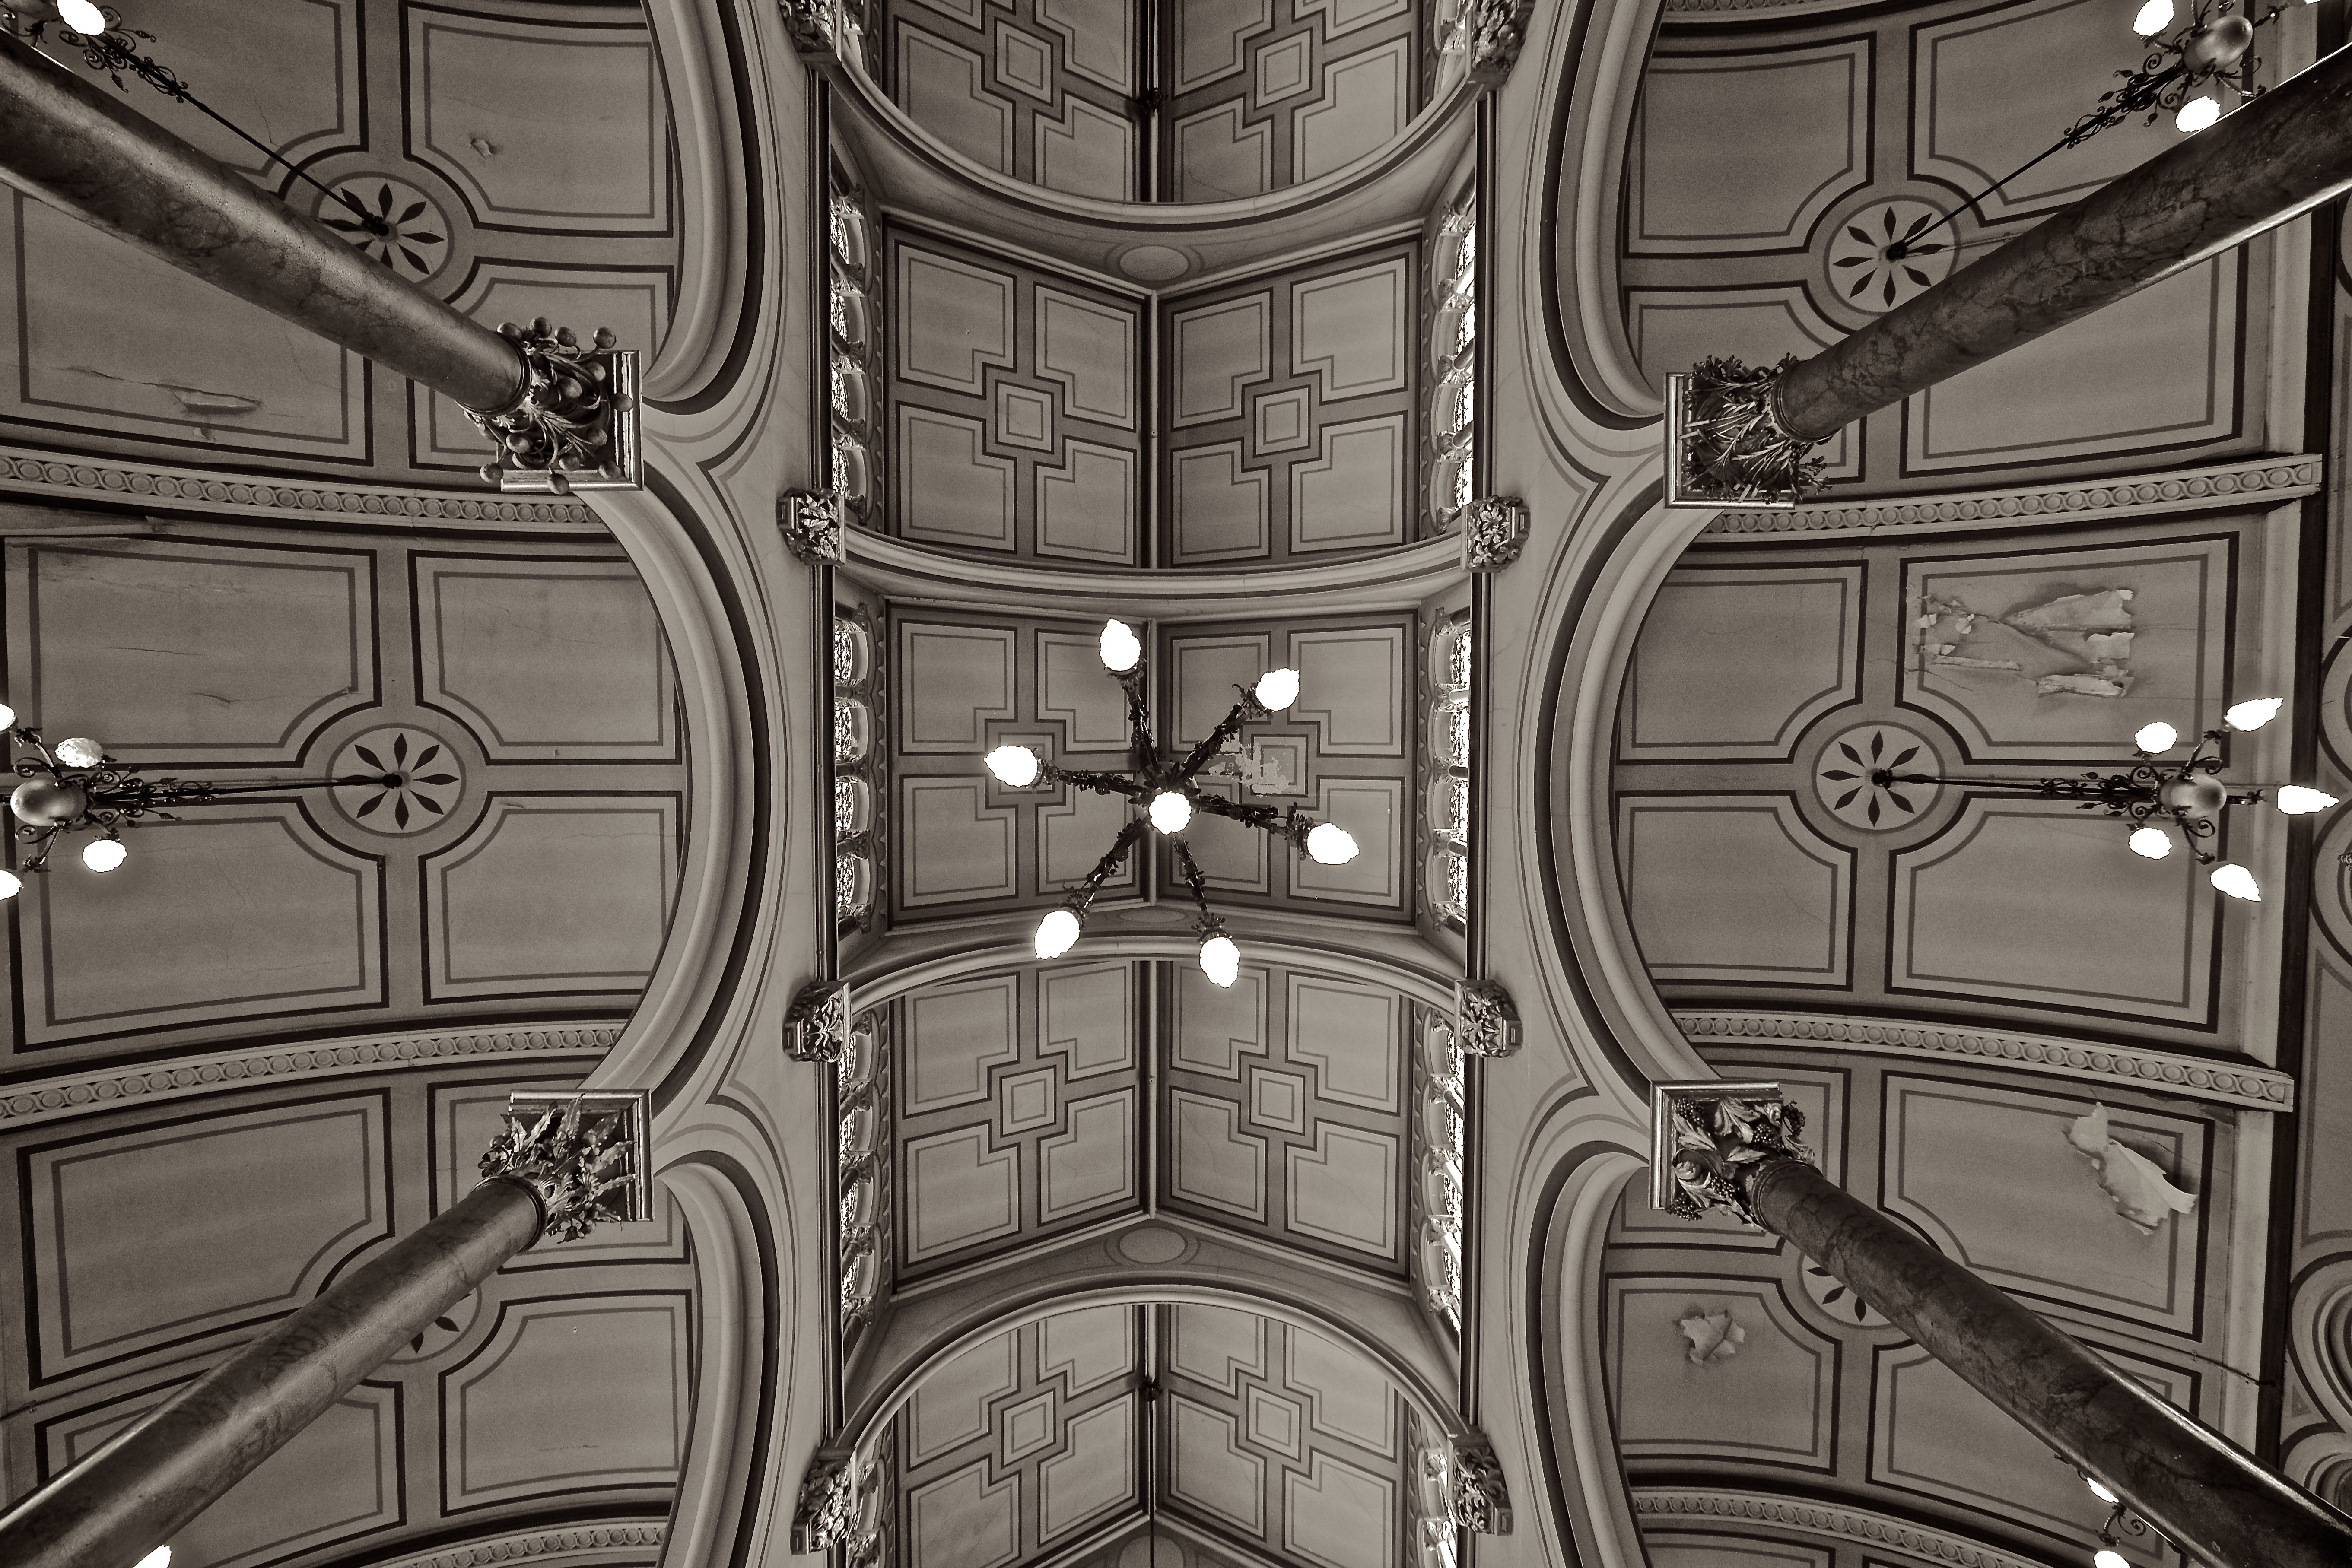
black and white, architecture, structure, texture, building, old, europe, ceiling, pattern, line, hall, religion, church, historic, black, monochrome, religious, art, sketch, drawing, design, temple, faith, columns, symmetry, prayer, synagogue, culture, worship, holy, orthodox, tradition, traditional, god, israel, screenshot, brighton, jewish, jew, judaism, hebrew, monochrome photography